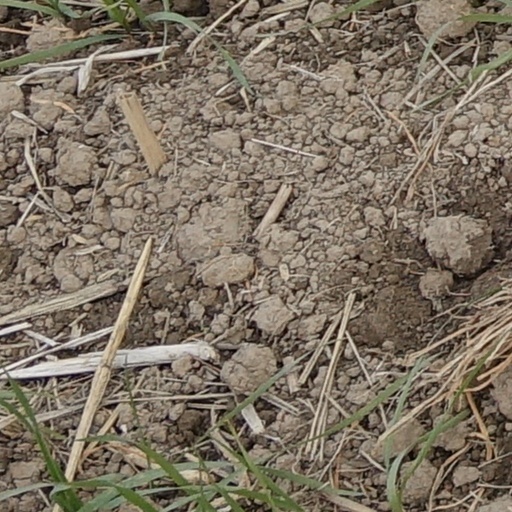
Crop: wheat